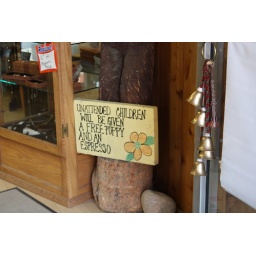
funny sign we saw in red lodge, MT